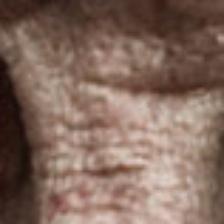
Label: faces